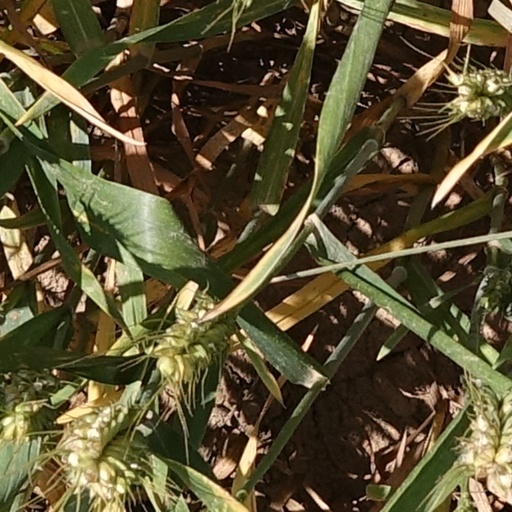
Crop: wheat